Geraldine Bonner

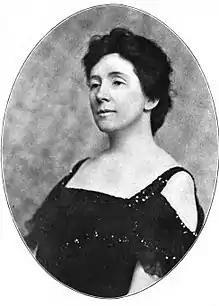
Portrait of Geraldine Bonner

Geraldine Bonner was born on Staten Island, New York. Her father, John Bonner, was a journalist and historical writer. As a child, the family moved to Colorado and she lived in mining camps. After moving to San Francisco, California, she worked at a newspaper, the "Argonaut," in 1887, and subsequently, she wrote the novel "Hard Pan" (1900) and used the name "Hard Pan" as a pseudonym. Bonner also wrote short stories which were published in "Collier's Weekly", "Harper's Weekly", "Harper's Monthly", and "Lippincott's".